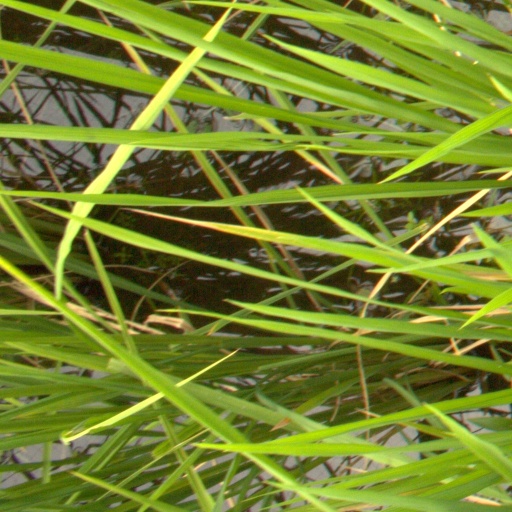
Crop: rice